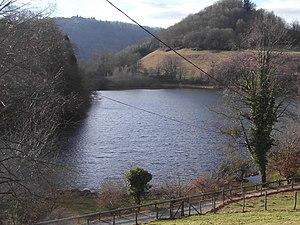
Lac de Saint-Sixte en janvier 2018
Le lac de Saint-Sixte est un lac dauphinois, situé à 38 km au nord de Grenoble, sur le territoire la commune de Merlas en Isère, en région Auvergne-Rhône-Alpes. Le lac se situe également dans le Parc naturel régional de Chartreuse.